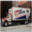
Label: truck